Abigail Hing Wen

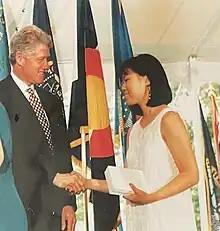
Wen with President Bill Clinton at the U.S. Presidential Scholars Ceremony.

As a Presidential Scholar, she was invited by the Taiwanese government to attend the study tour program at "Chien Tan", which eventually formed the setting of her first novel, "Loveboat, Taipei".